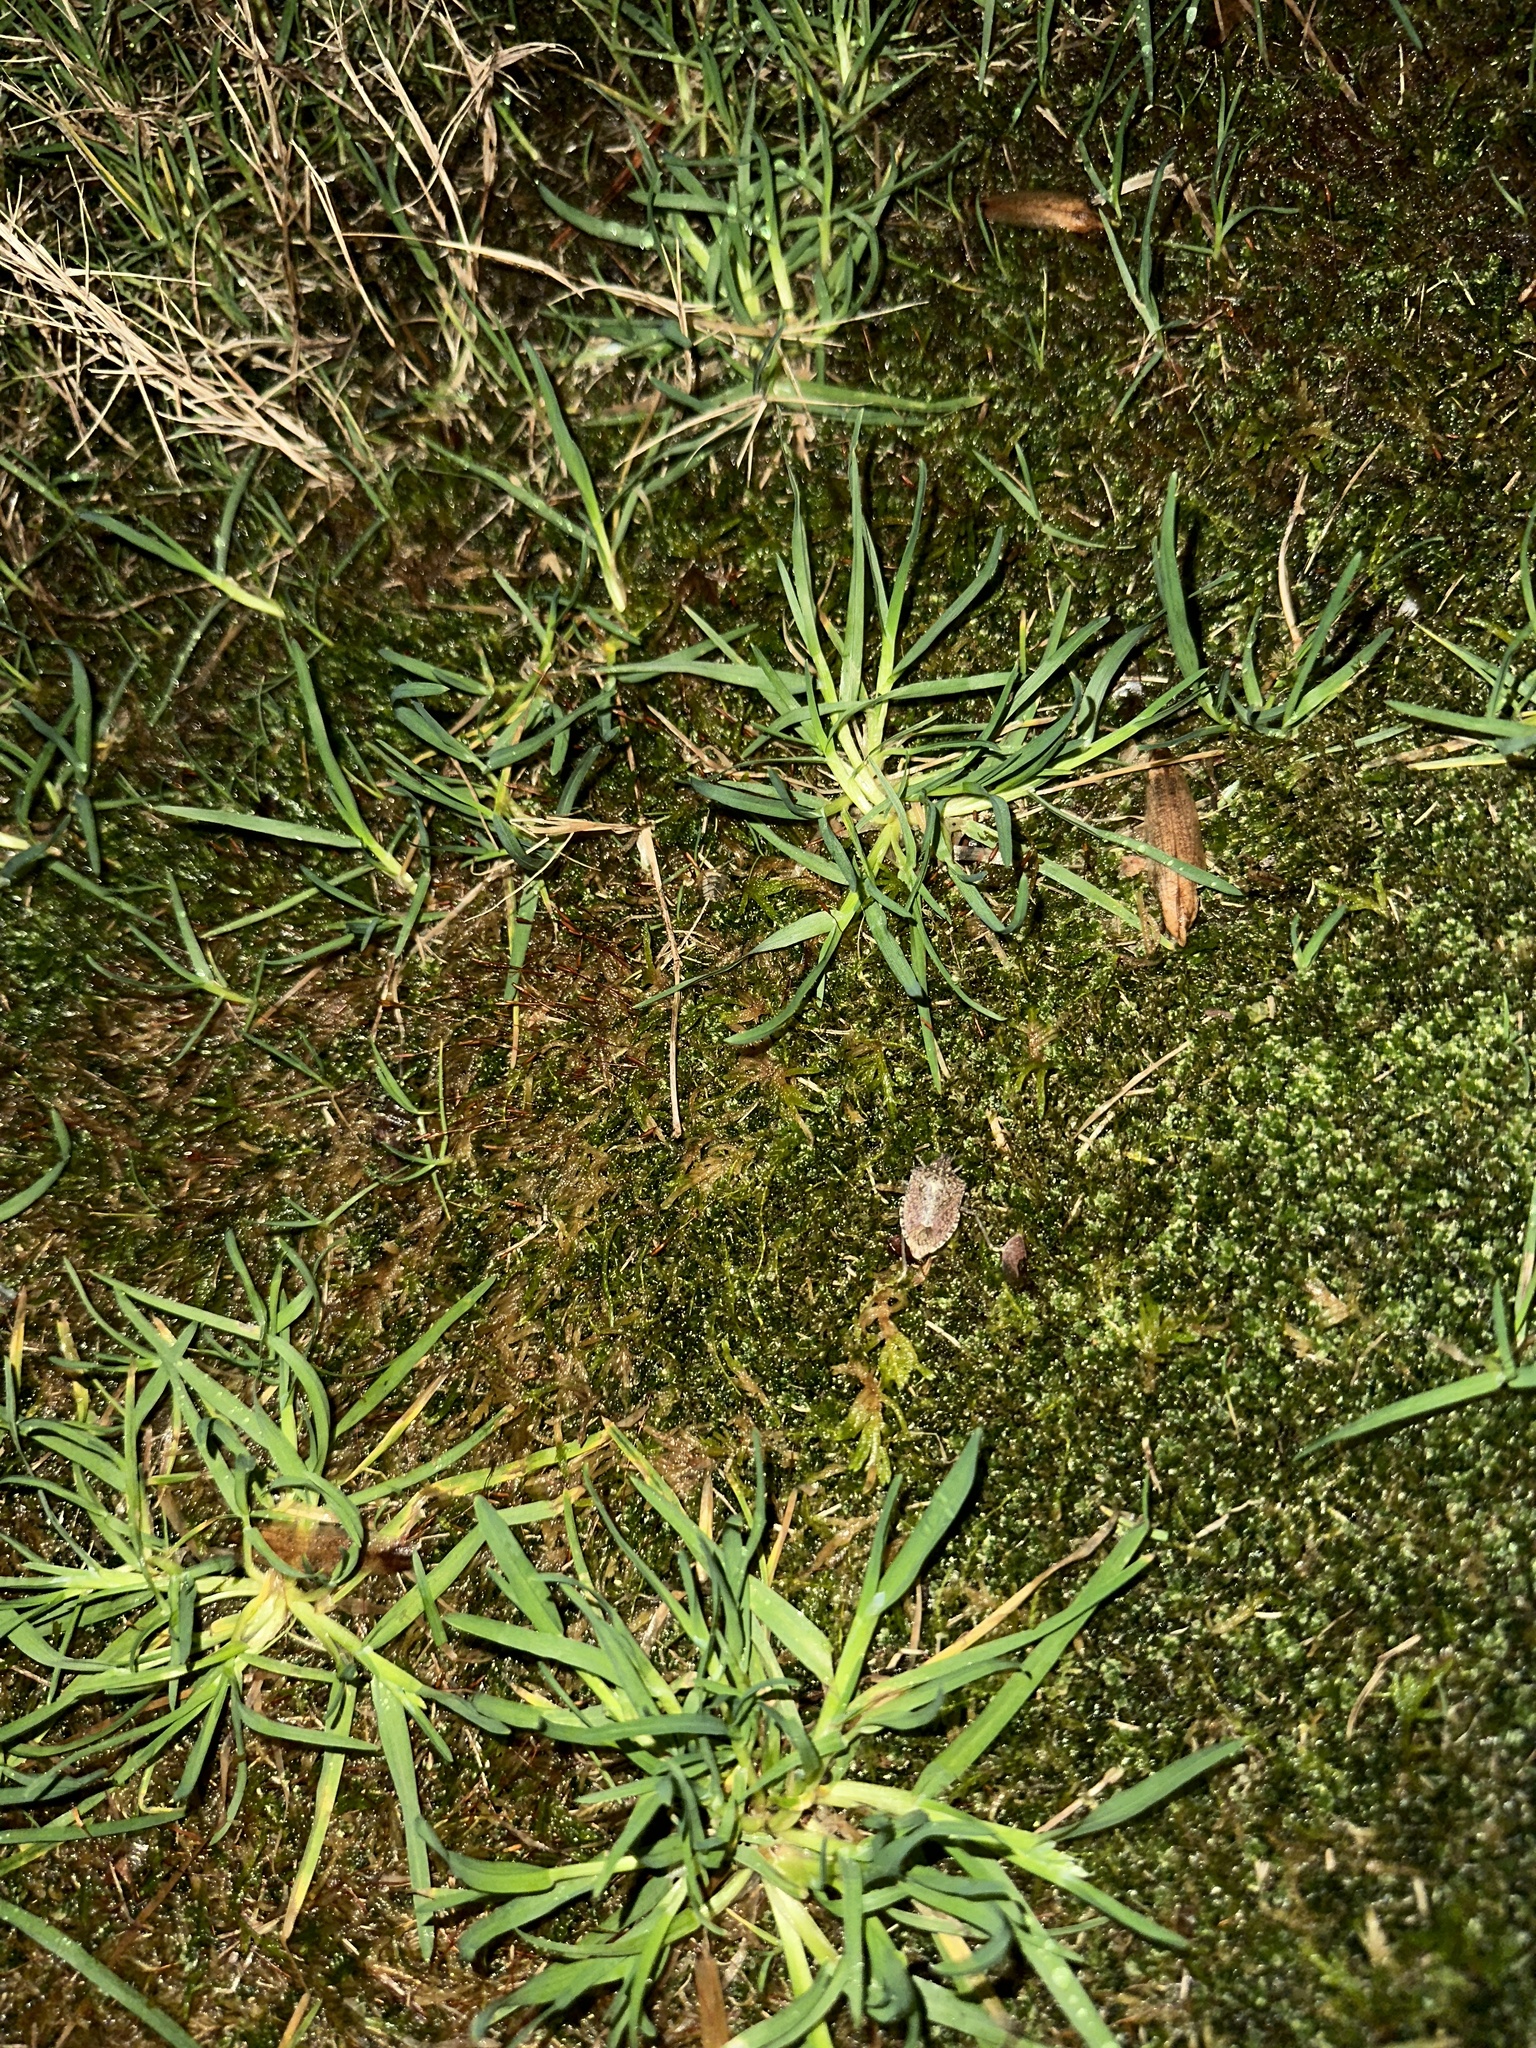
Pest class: stink_bug